Yue Fei

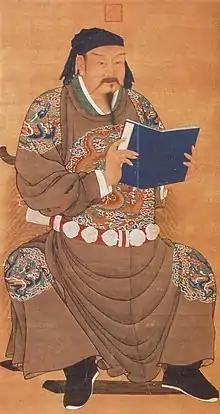
Qing dynasty illustration of Yue Fei

Several sources state that Yue was born into a poor tenant farmer's family in Tangyin County, Anyang prefecture, Henan province. The "Biography of Yue Fei" mentions a flood which displaced Yue Fei's family during his childhood, but his father survived. It reads,